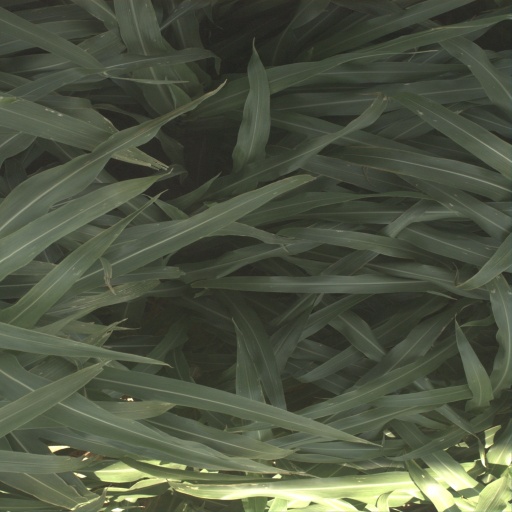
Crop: sorghum